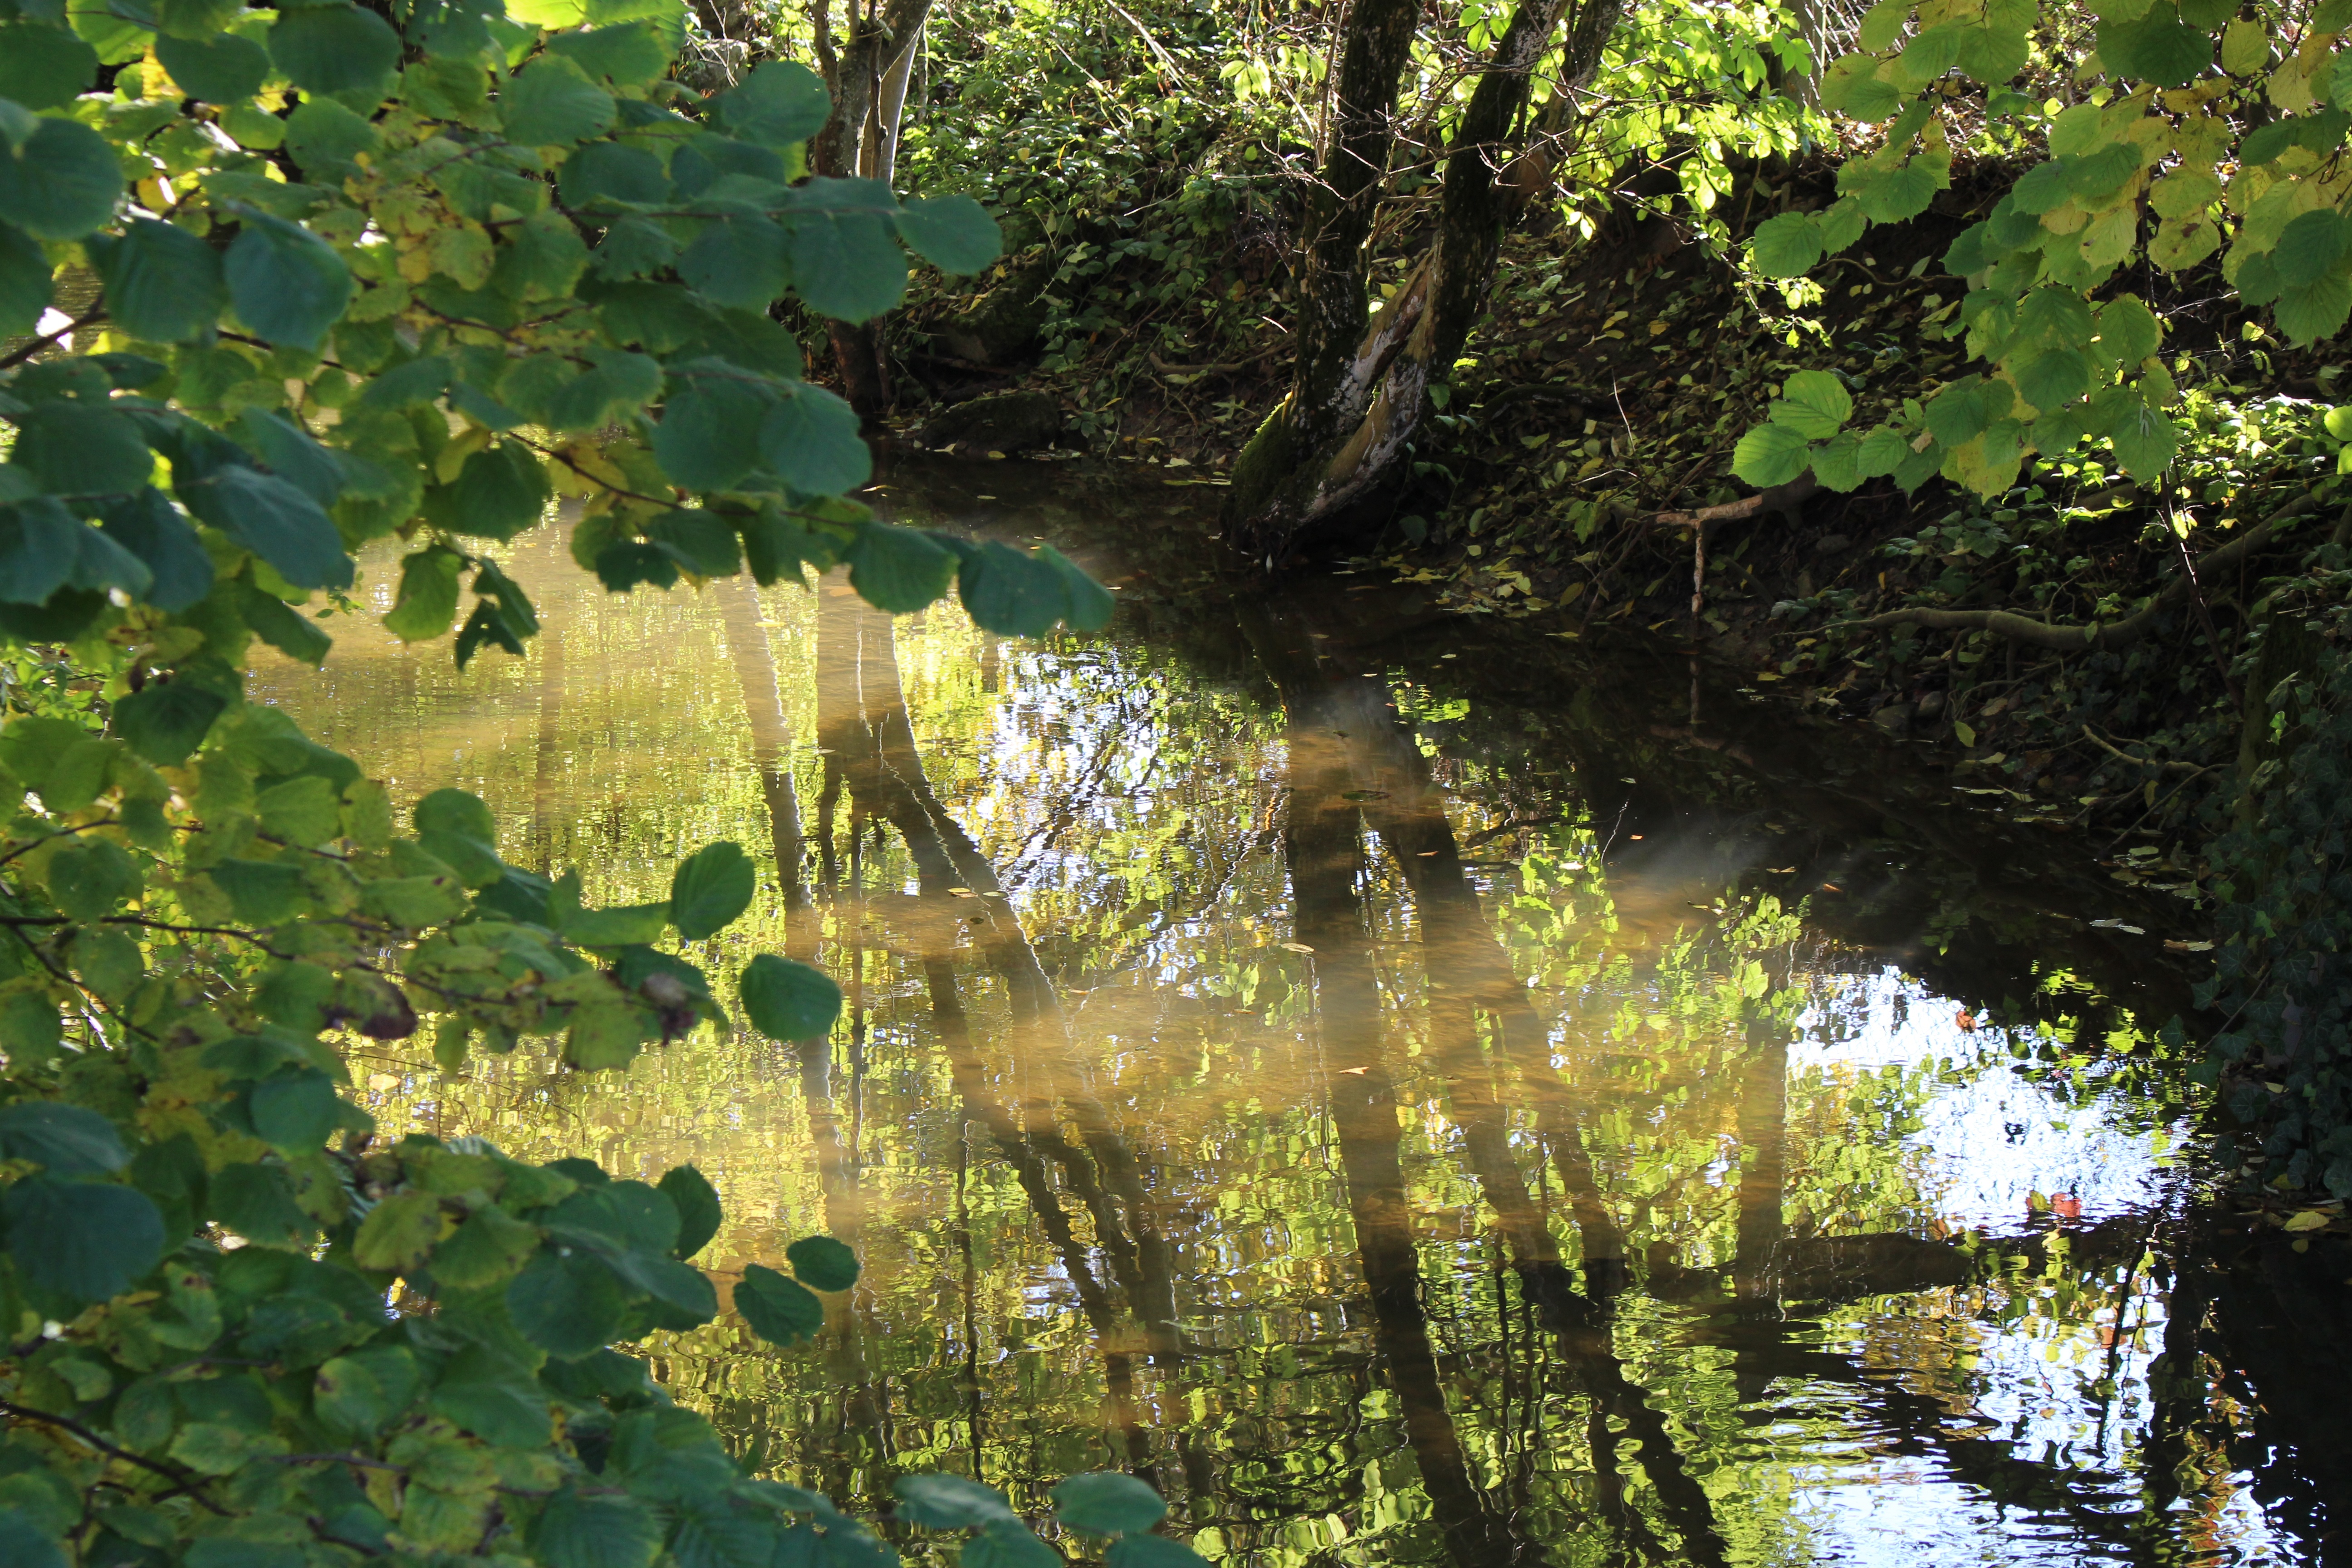
tree, nature, forest, swamp, wilderness, branch, plant, sunlight, leaf, flower, river, pond, stream, green, reflection, jungle, autumn, botany, garden, vegetation, rainforest, wetland, woodland, bach, habitat, ecosystem, mirroring, water surface, natural environment, woody plant